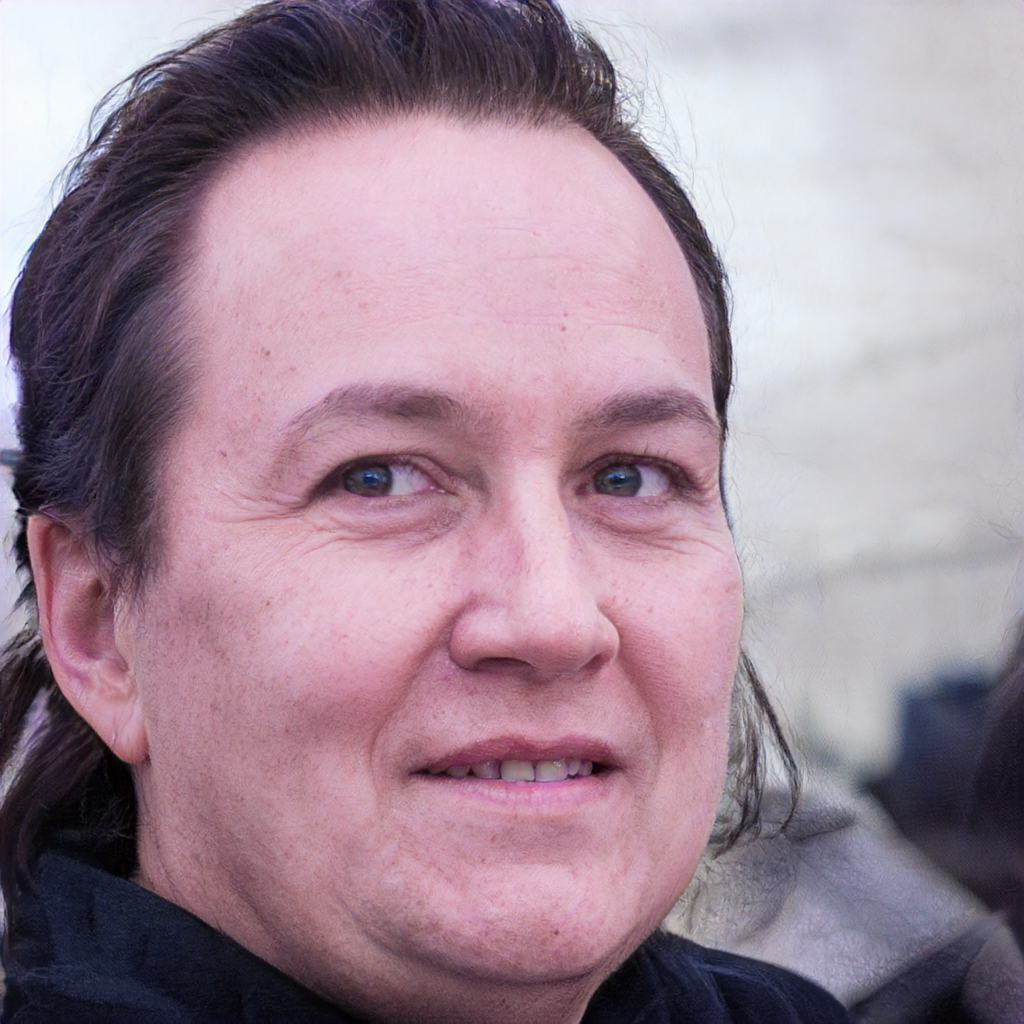
Gender: Female